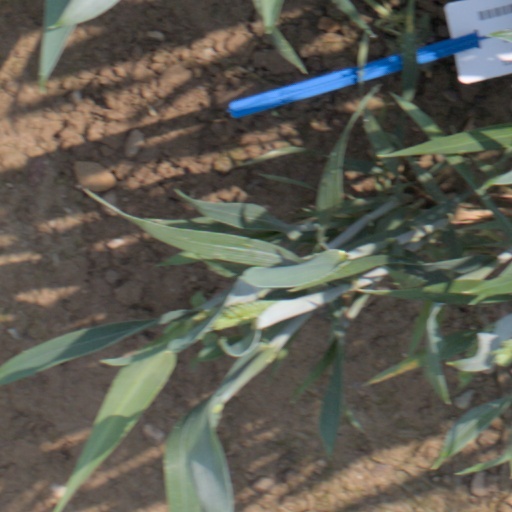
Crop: wheat